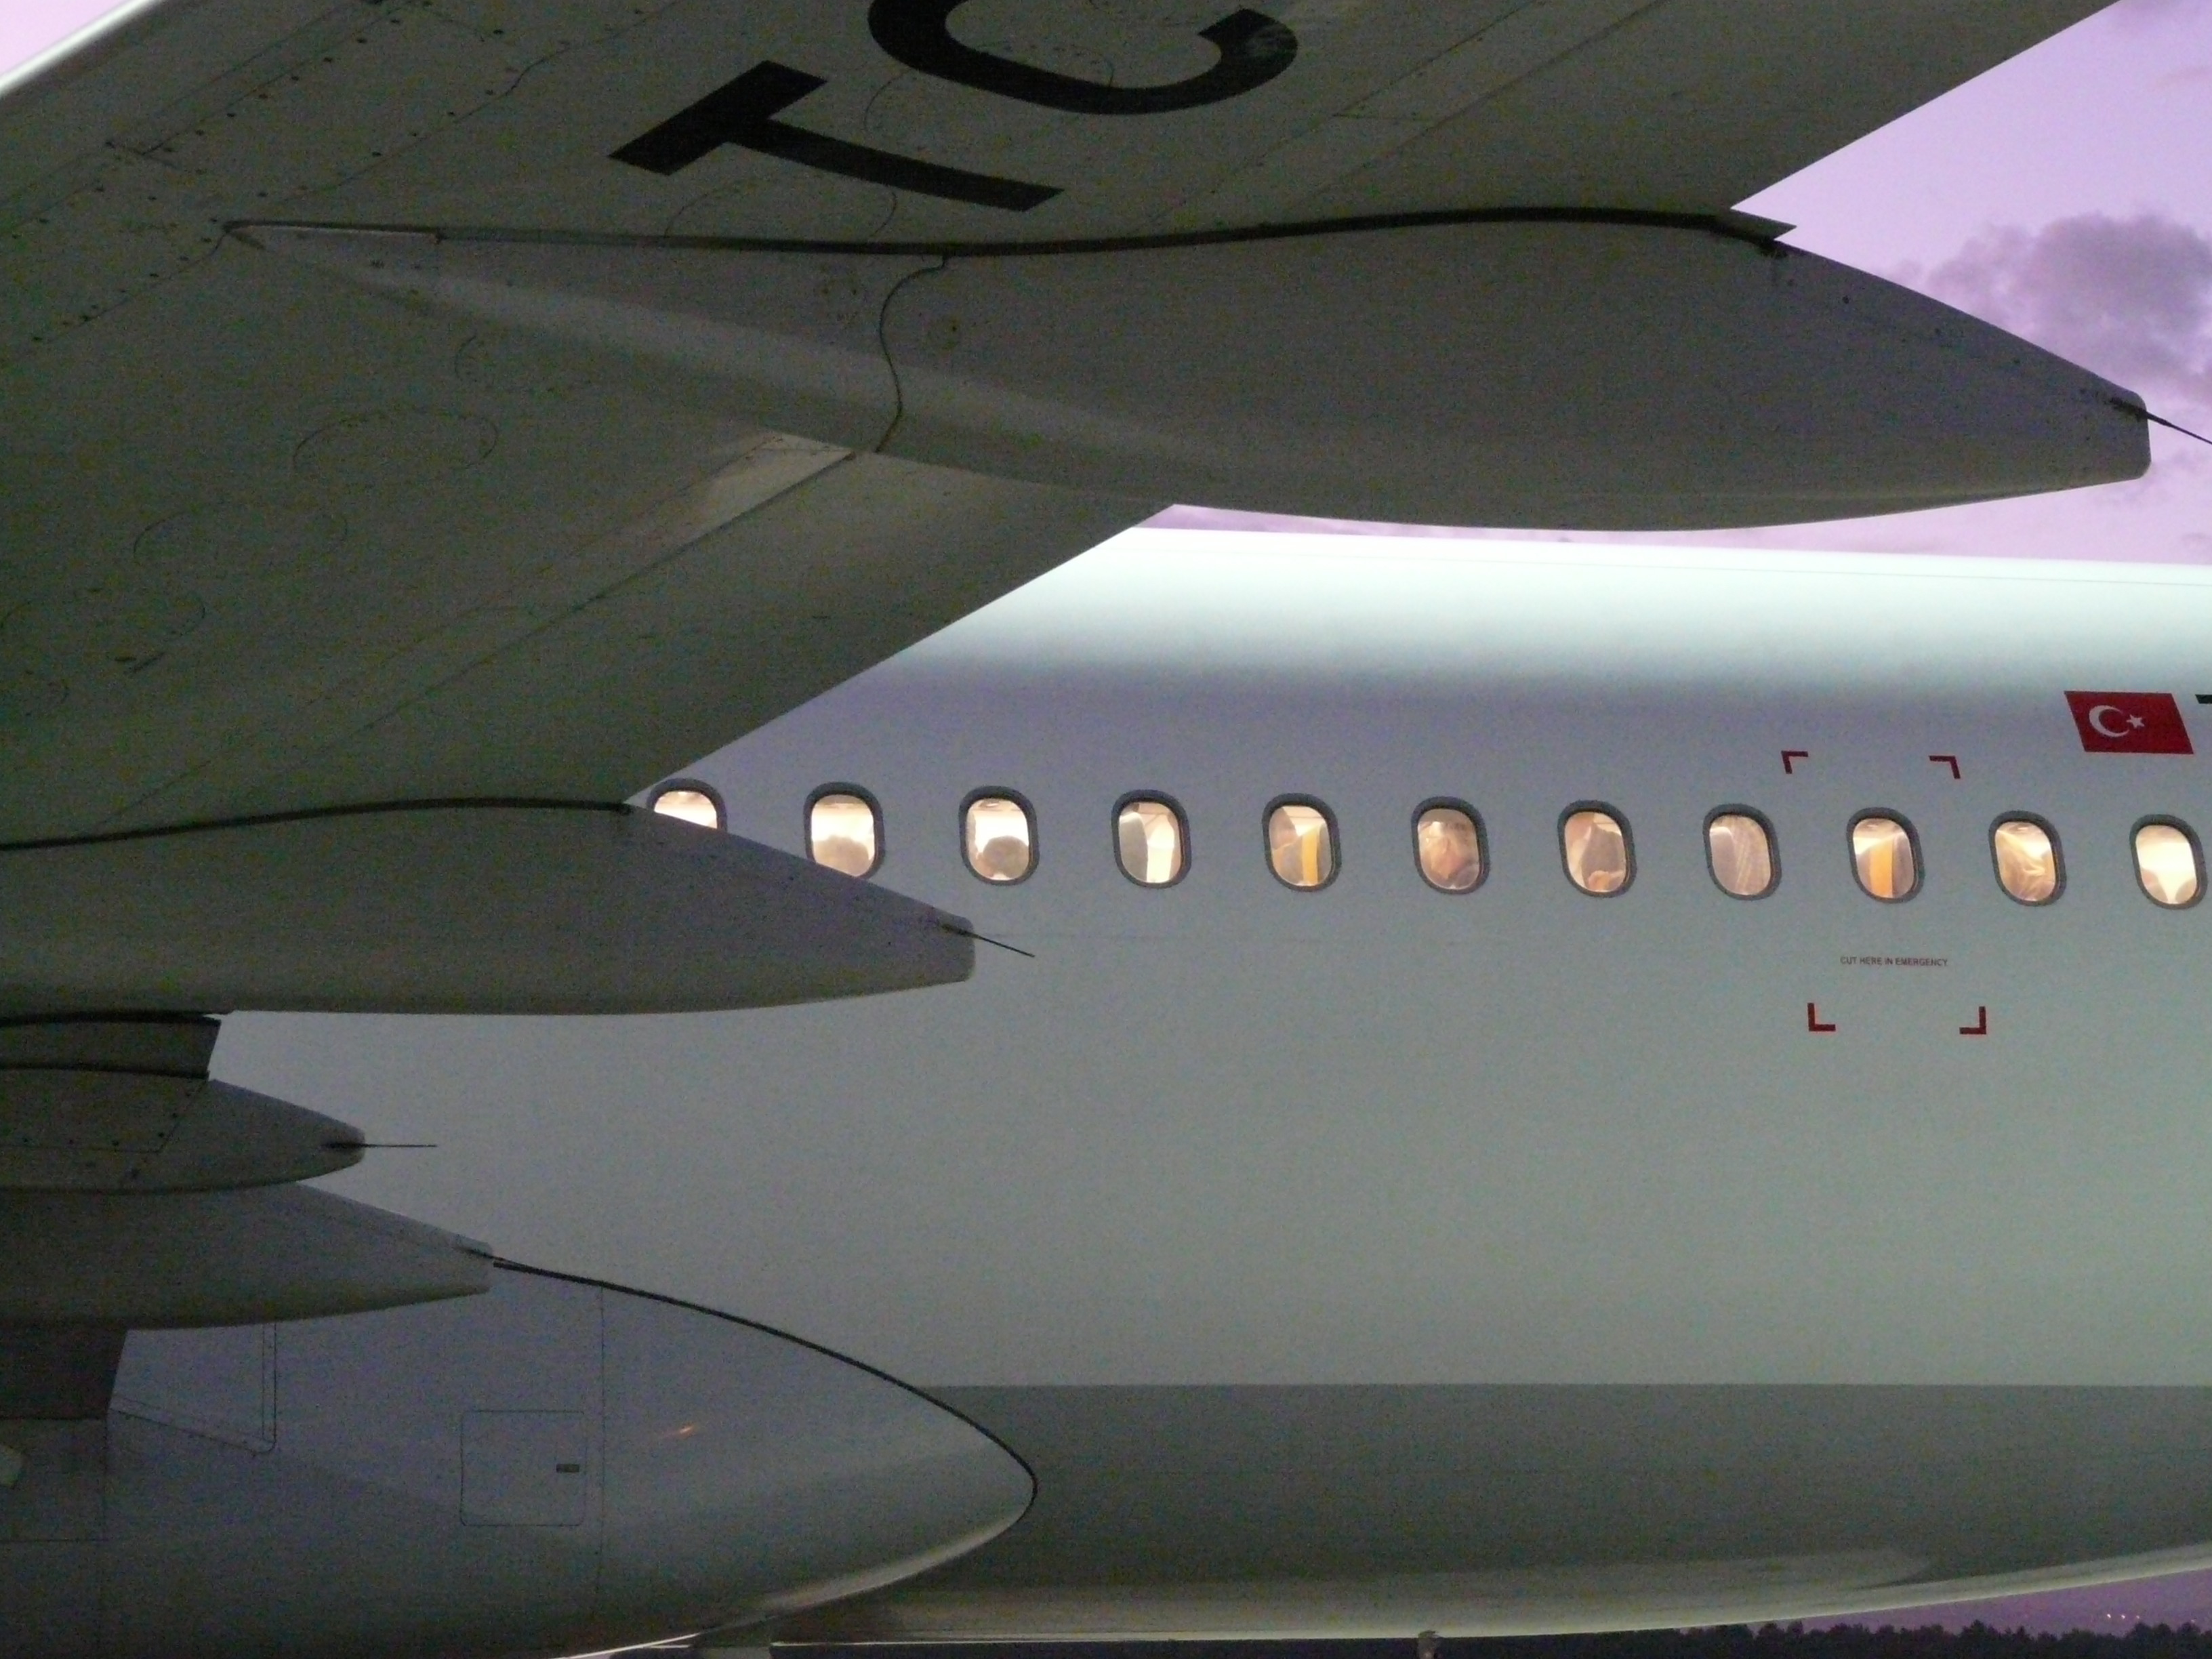
wing, window, airplane, aircraft, vehicle, airline, aviation, flight, aircraft window, airliner, boeing, screenshot, aircraft fuselage, jet aircraft, boeing 747, atmosphere of earth, wide body aircraft, aircraft engine